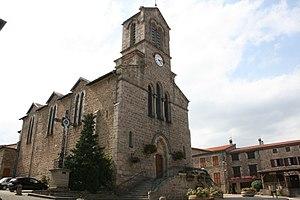
Eglise paroissiale St Pancrace
Roisey est une commune française située dans le département de la Loire en région Auvergne-Rhône-Alpes. La commune s'étage d'est en ouest de l'altitude 385 m vers la Tronchia sur le Piémont Rhodanien pour s’élever à 1 362 m au crêt de l'Oeillon en passant par le site des Trois Dents. Le territoire communal s'étend donc dans les reliefs collinaires et montagneux surplombant la rive droite du Rhône, au nord-ouest de la gorge de Malleval. Le nom de Roisey serait hérité de l'ancien français roisté, signifiant « escarpé ».